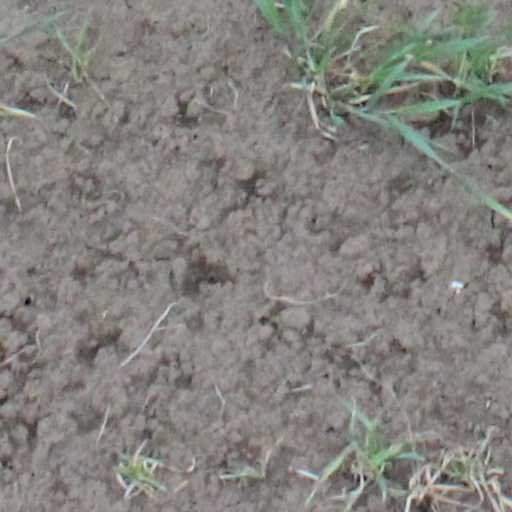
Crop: wheat